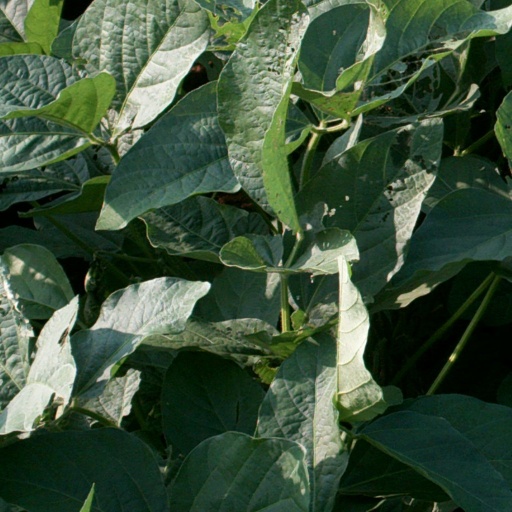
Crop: soybean